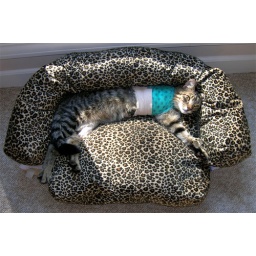
Dell in leopard-print cat bed recovering after after surgery.